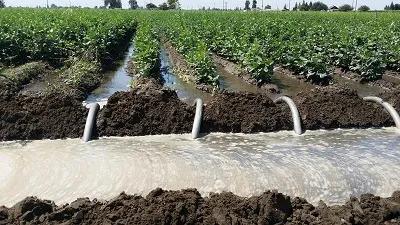
Hii ni aina moja ya ukulima ambayo inapatikana sehemu mbalimbali  nchini.
Mimea ambayo hupandwa kutumia aina hii huwa na mazao mengi.